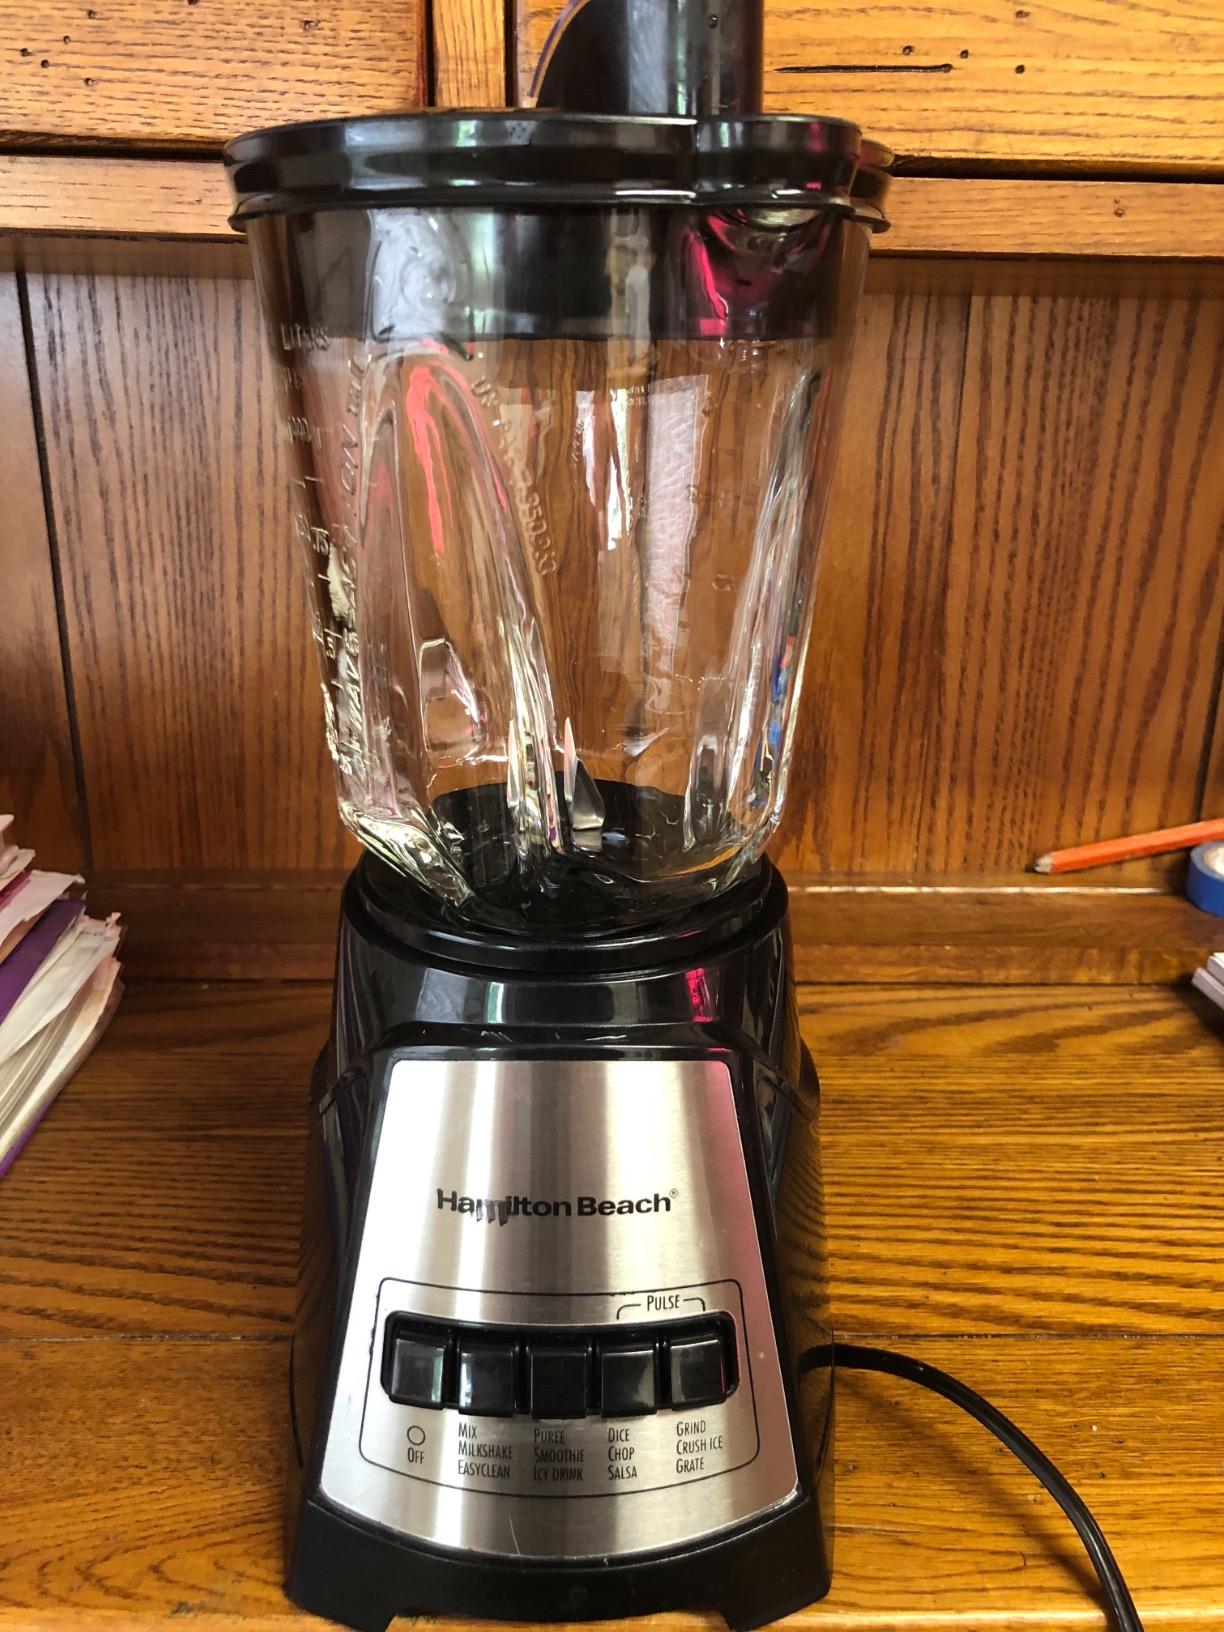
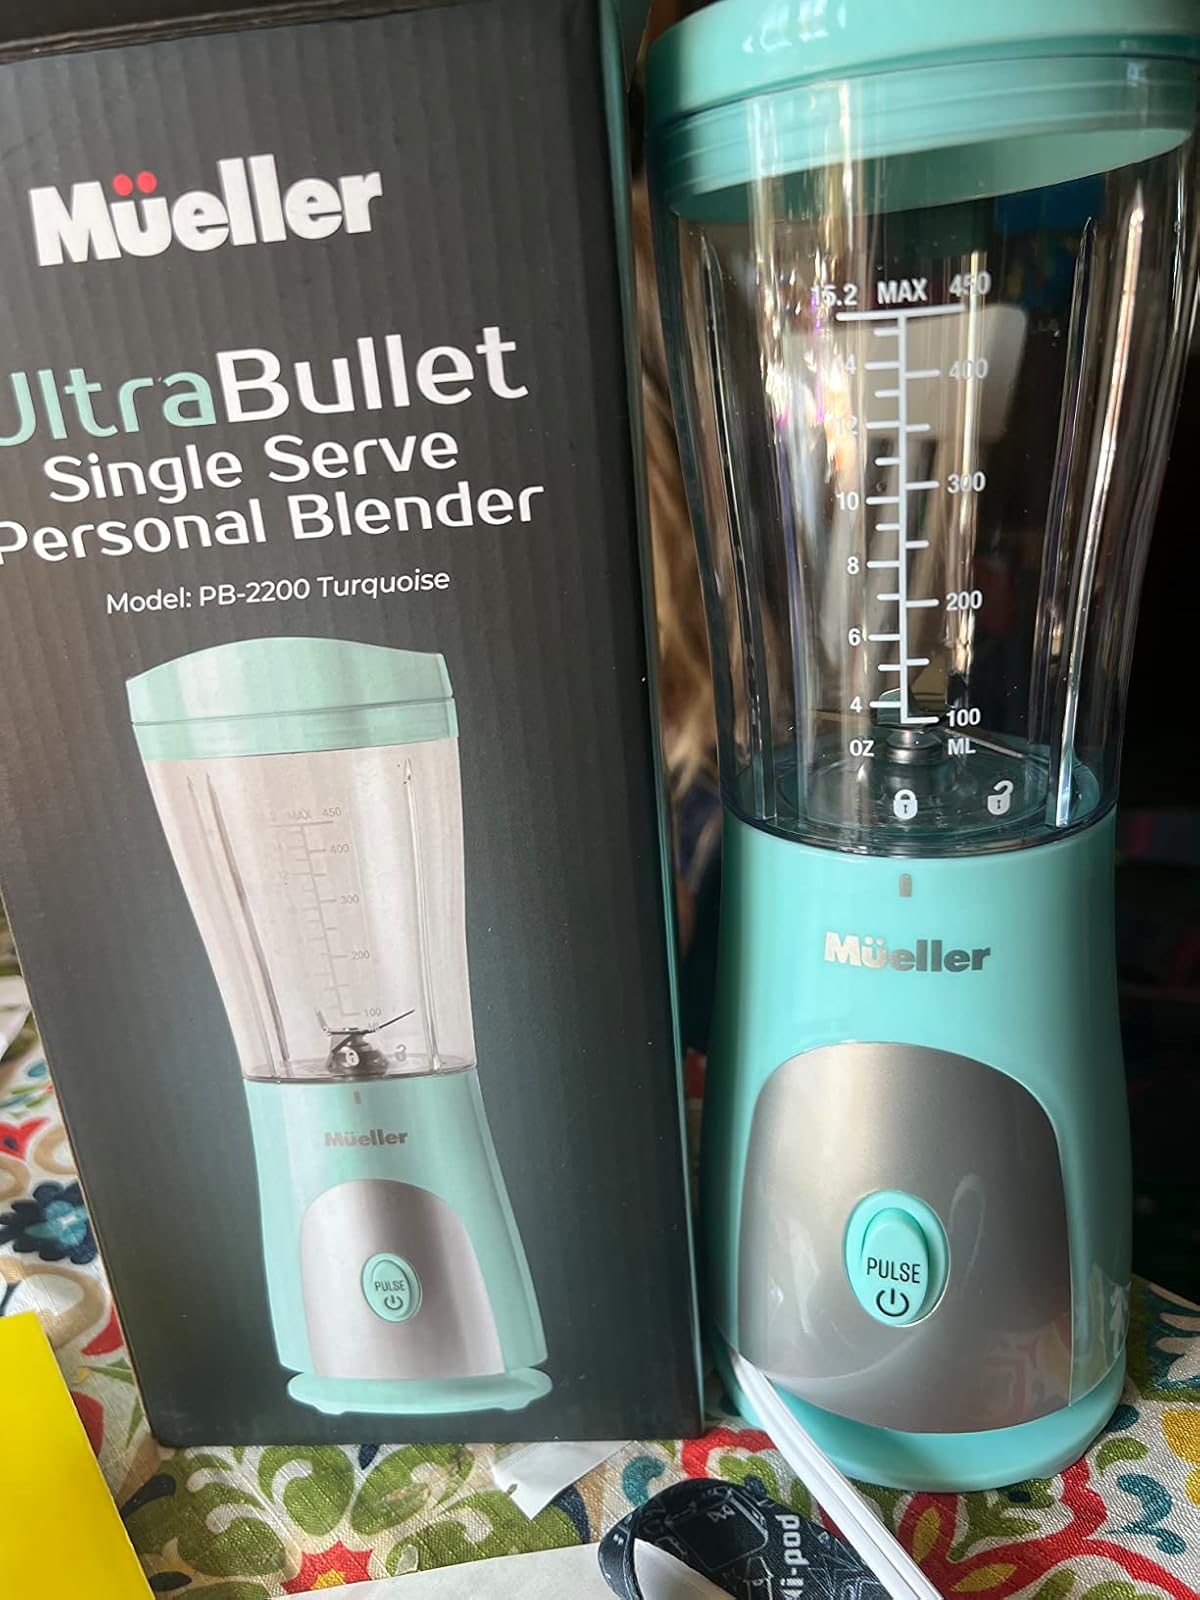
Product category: items_blender
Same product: no